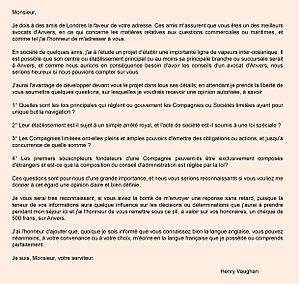
Lettre adressée par Henry Vaughan à Guillaume Bernays en janvier 1881
L'Affaire Peltzer ou le Drame de la rue de la Loi est une affaire criminelle belge qui défraya la chronique en 1882. Protagonistes d'un drame rocambolesque alliant crime passionnel et amour fraternel, les frères Peltzer, Léon et Armand, comparurent, le 27 novembre 1882, pour le meurtre de l'avocat Guillaume Bernays perpétré le 7 janvier 1882 au 159, rue de la loi à Bruxelles. Ils furent tous deux condamnés à mort.
Léon Peltzer, né le 9 juillet 1852 à Verviers et mort par noyade, en 1922 à Klemskerke est un criminel belge qui défraya la chronique dans le cadre de l'Affaire Peltzer en 1882 pour avoir assassiné l'avocat anversois, Guillaume Bernays. Léon Peltzer est le frère d'Armand Peltzer, véritable commanditaire du meurtre en raison de la passion qu'il vouait à Julie Pecher, l'épouse de l'avocat Bernays.